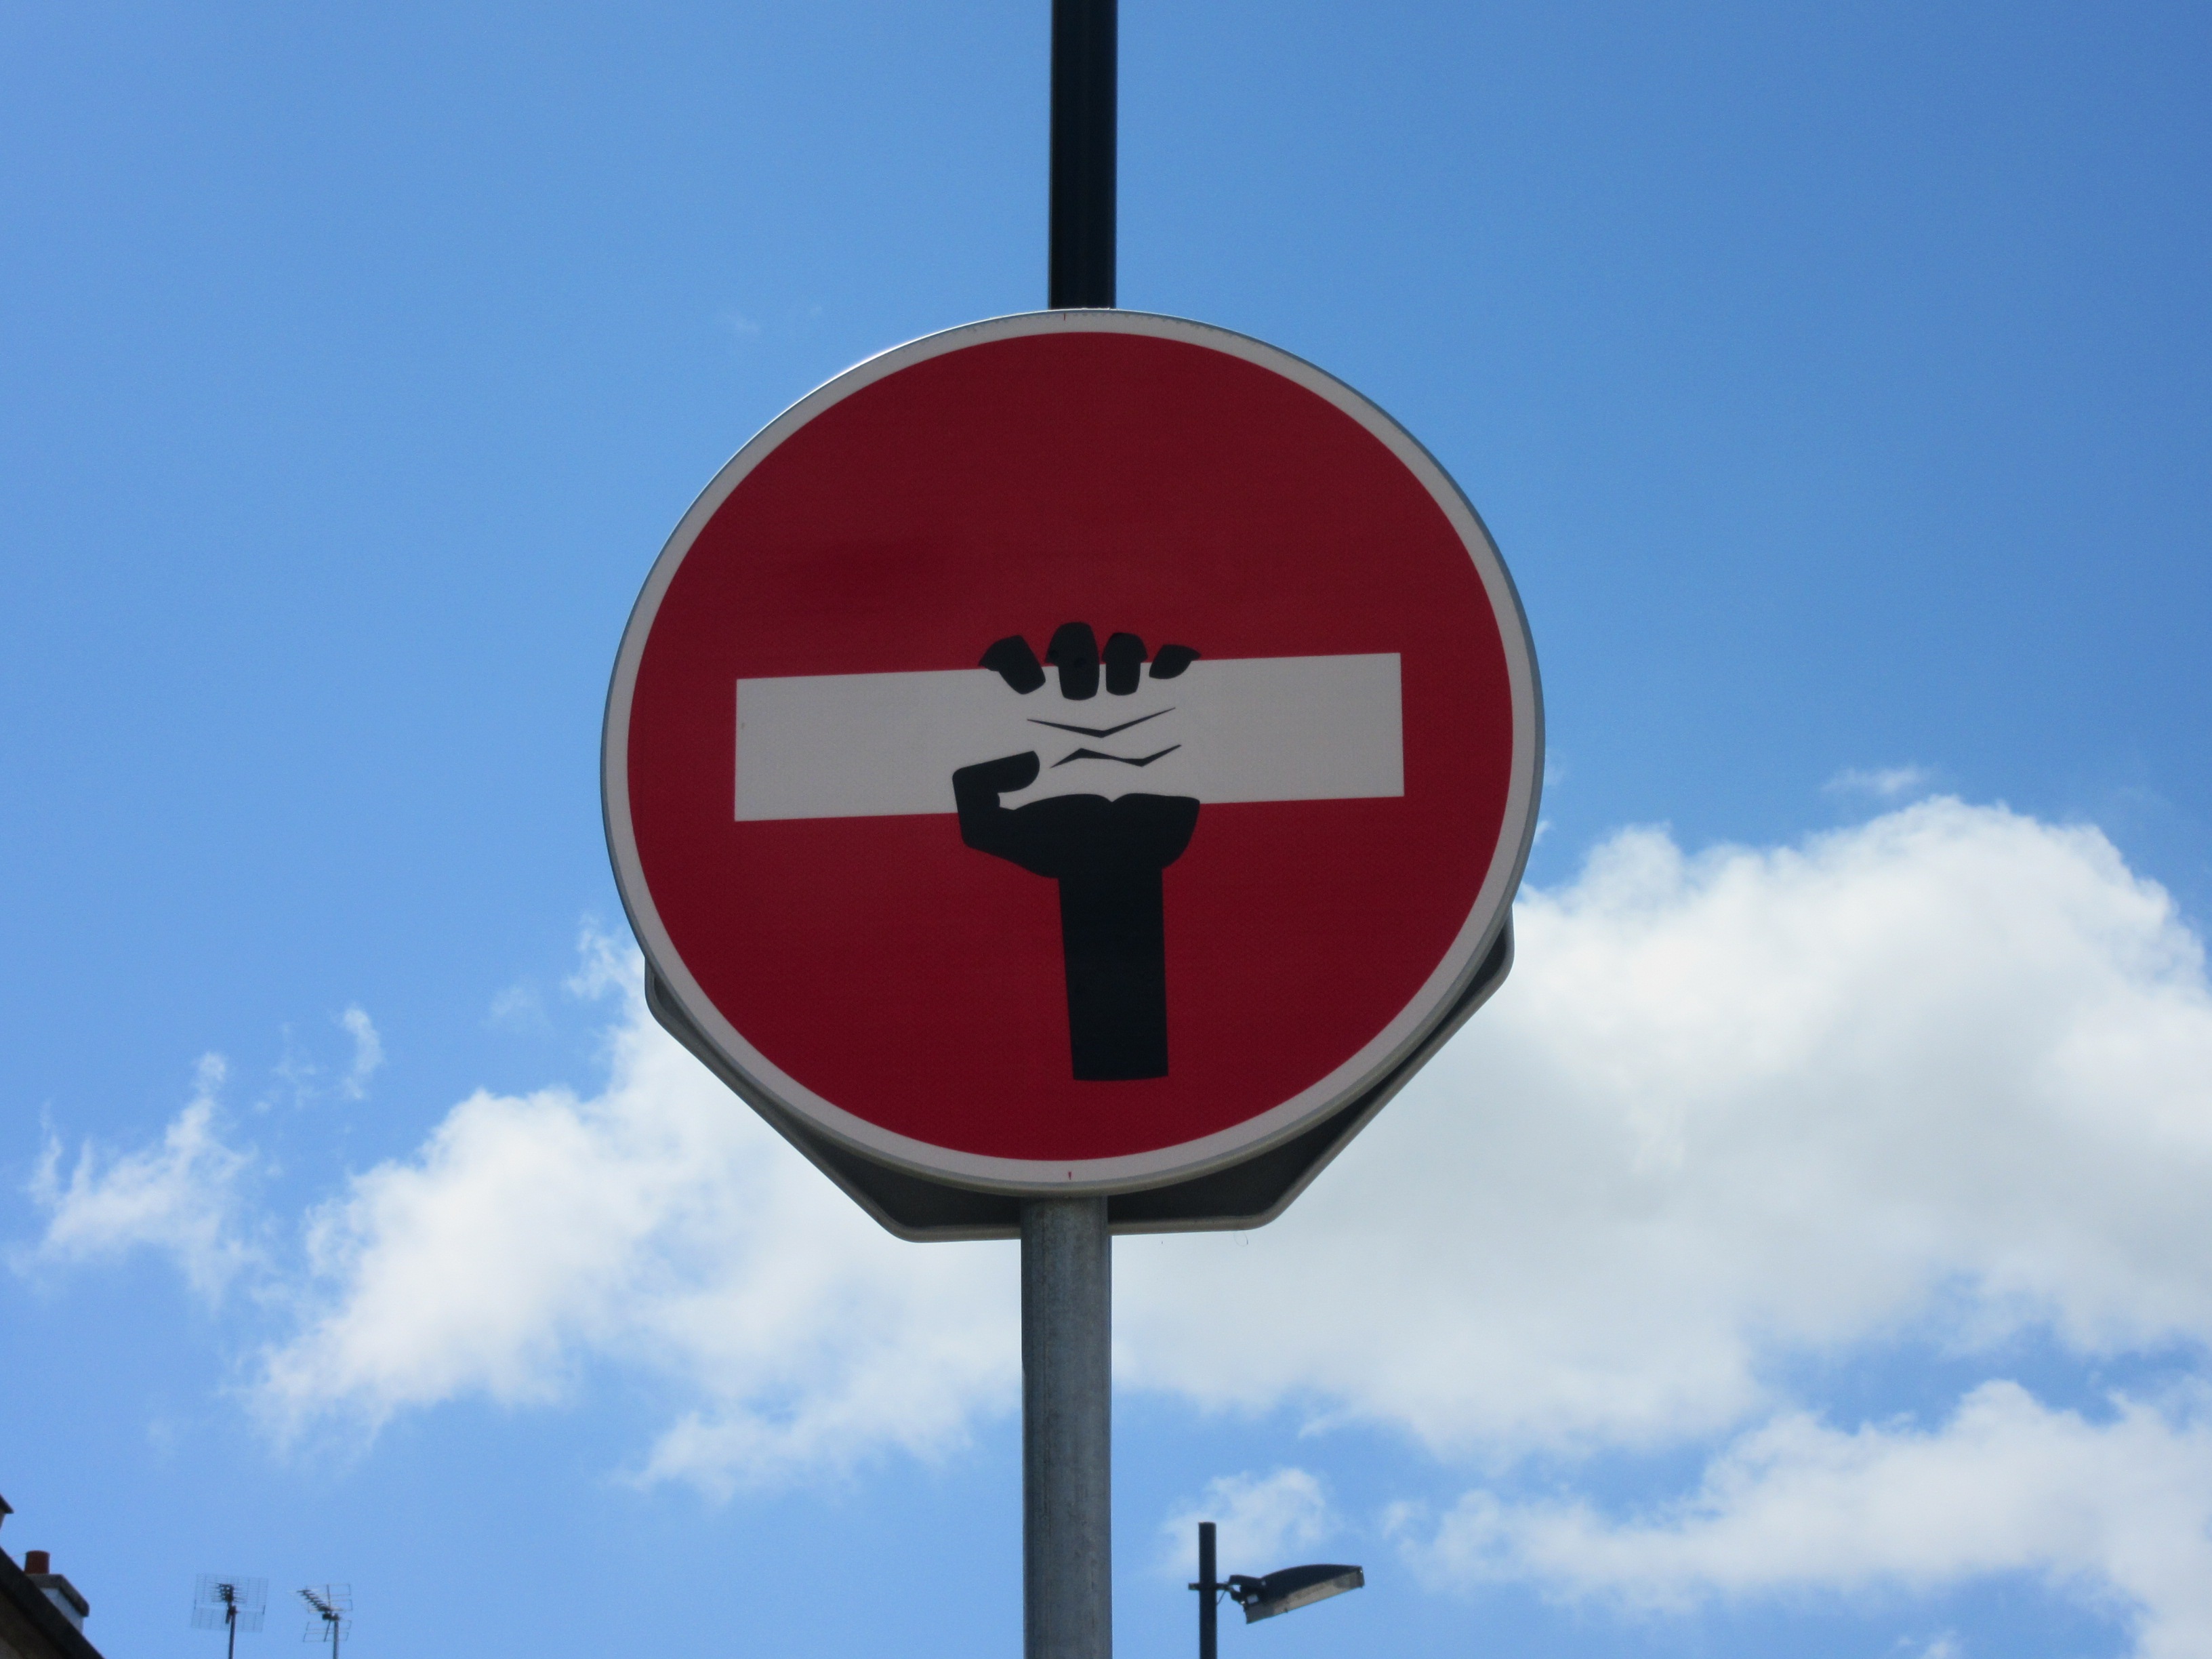
hand, sky, sign, street light, street sign, signage, road sign, stop sign, drawing, logo, panel, no entry, traffic sign, clet